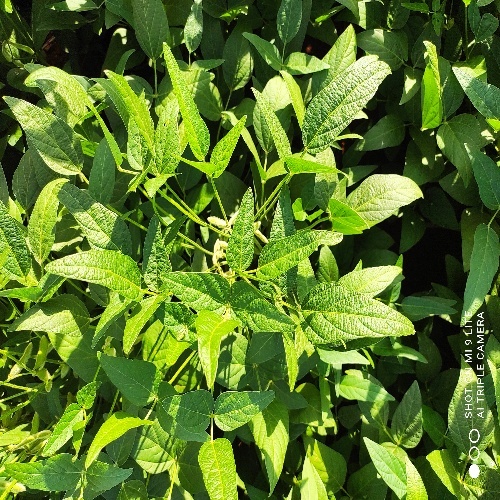
Label: Healthy